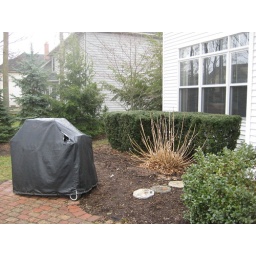
Box-style shrubs by windows in rear of house